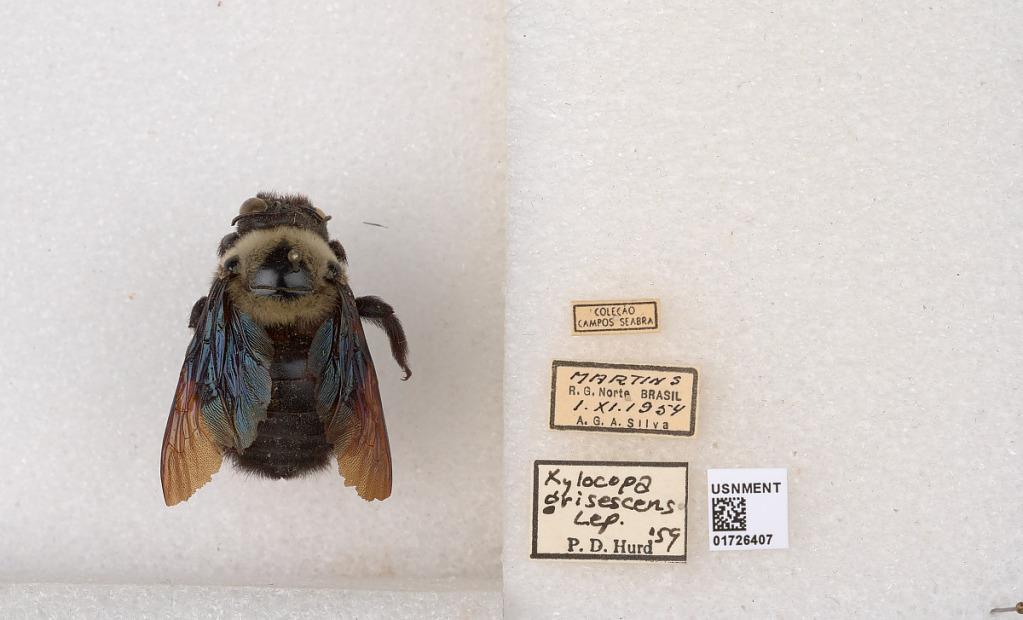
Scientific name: Xylocopa (Neoxylocopa) grisescens Lepeletier
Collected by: Silva
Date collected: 1954-6-1
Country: Brazil
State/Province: Rio Grande do Norte
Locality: Martins
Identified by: Hurd, P. D.